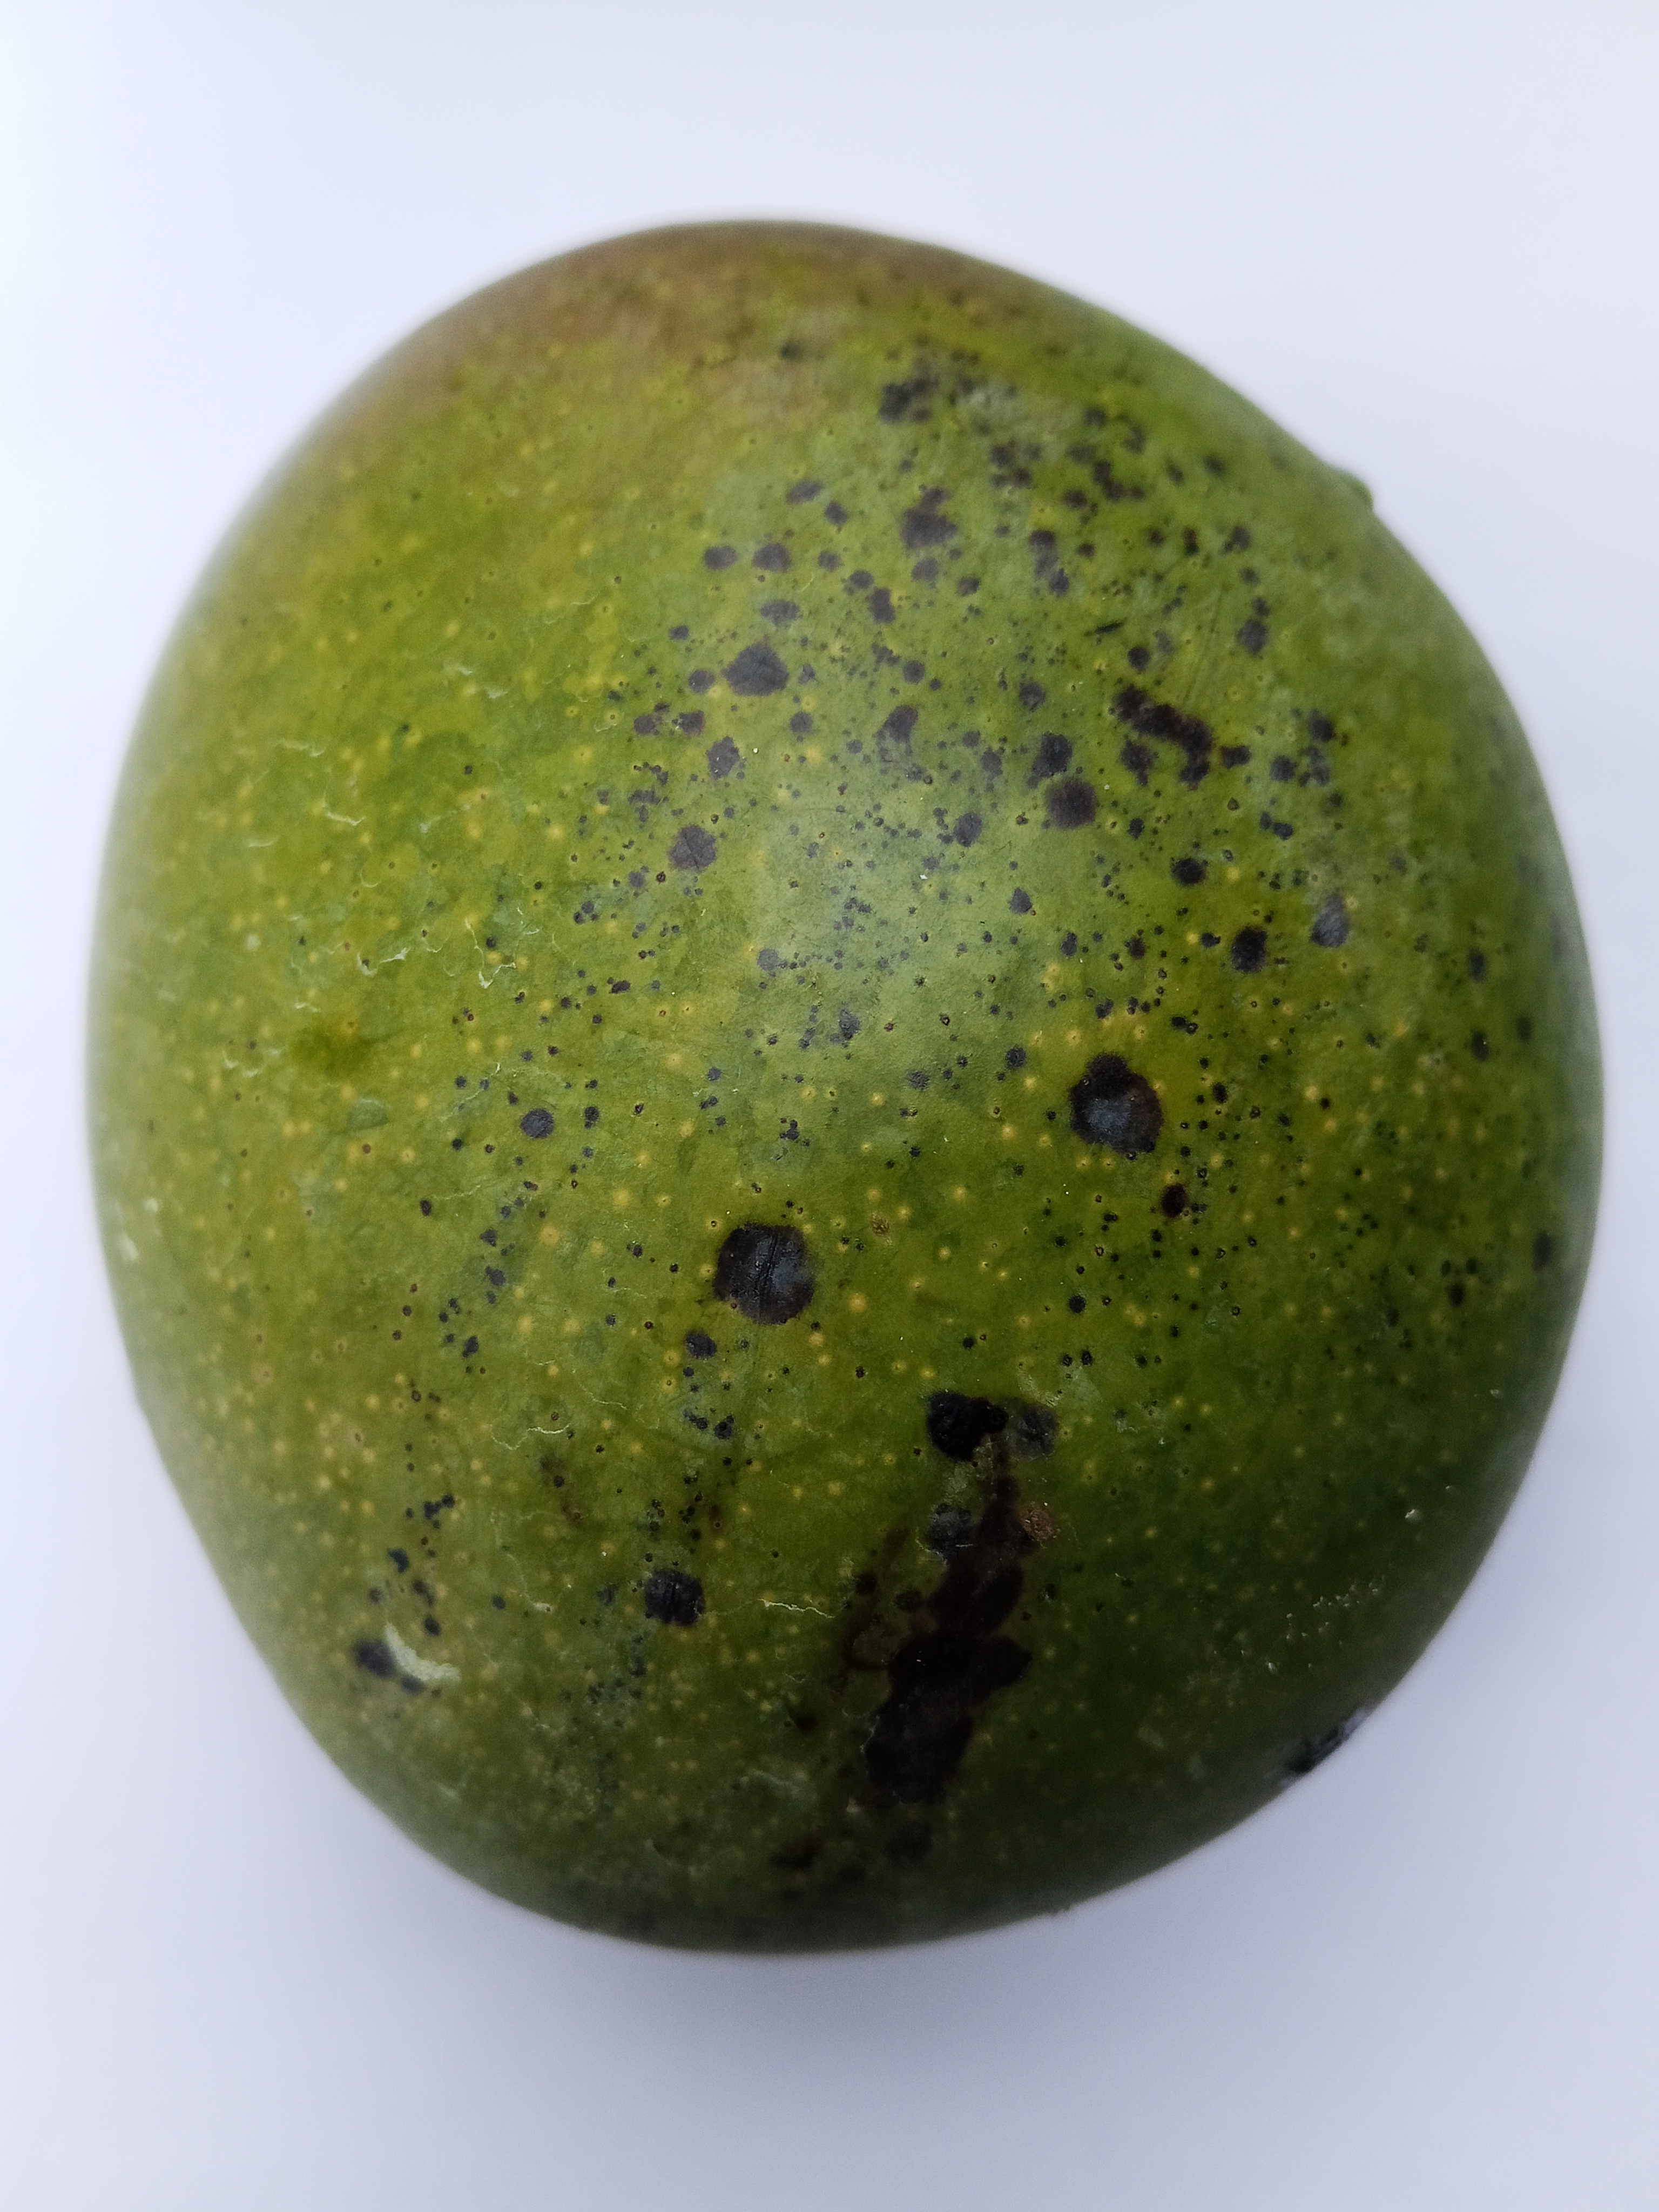
Mango variety: Bari 4